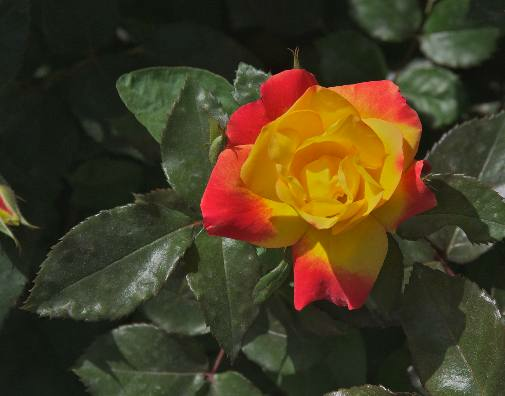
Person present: No